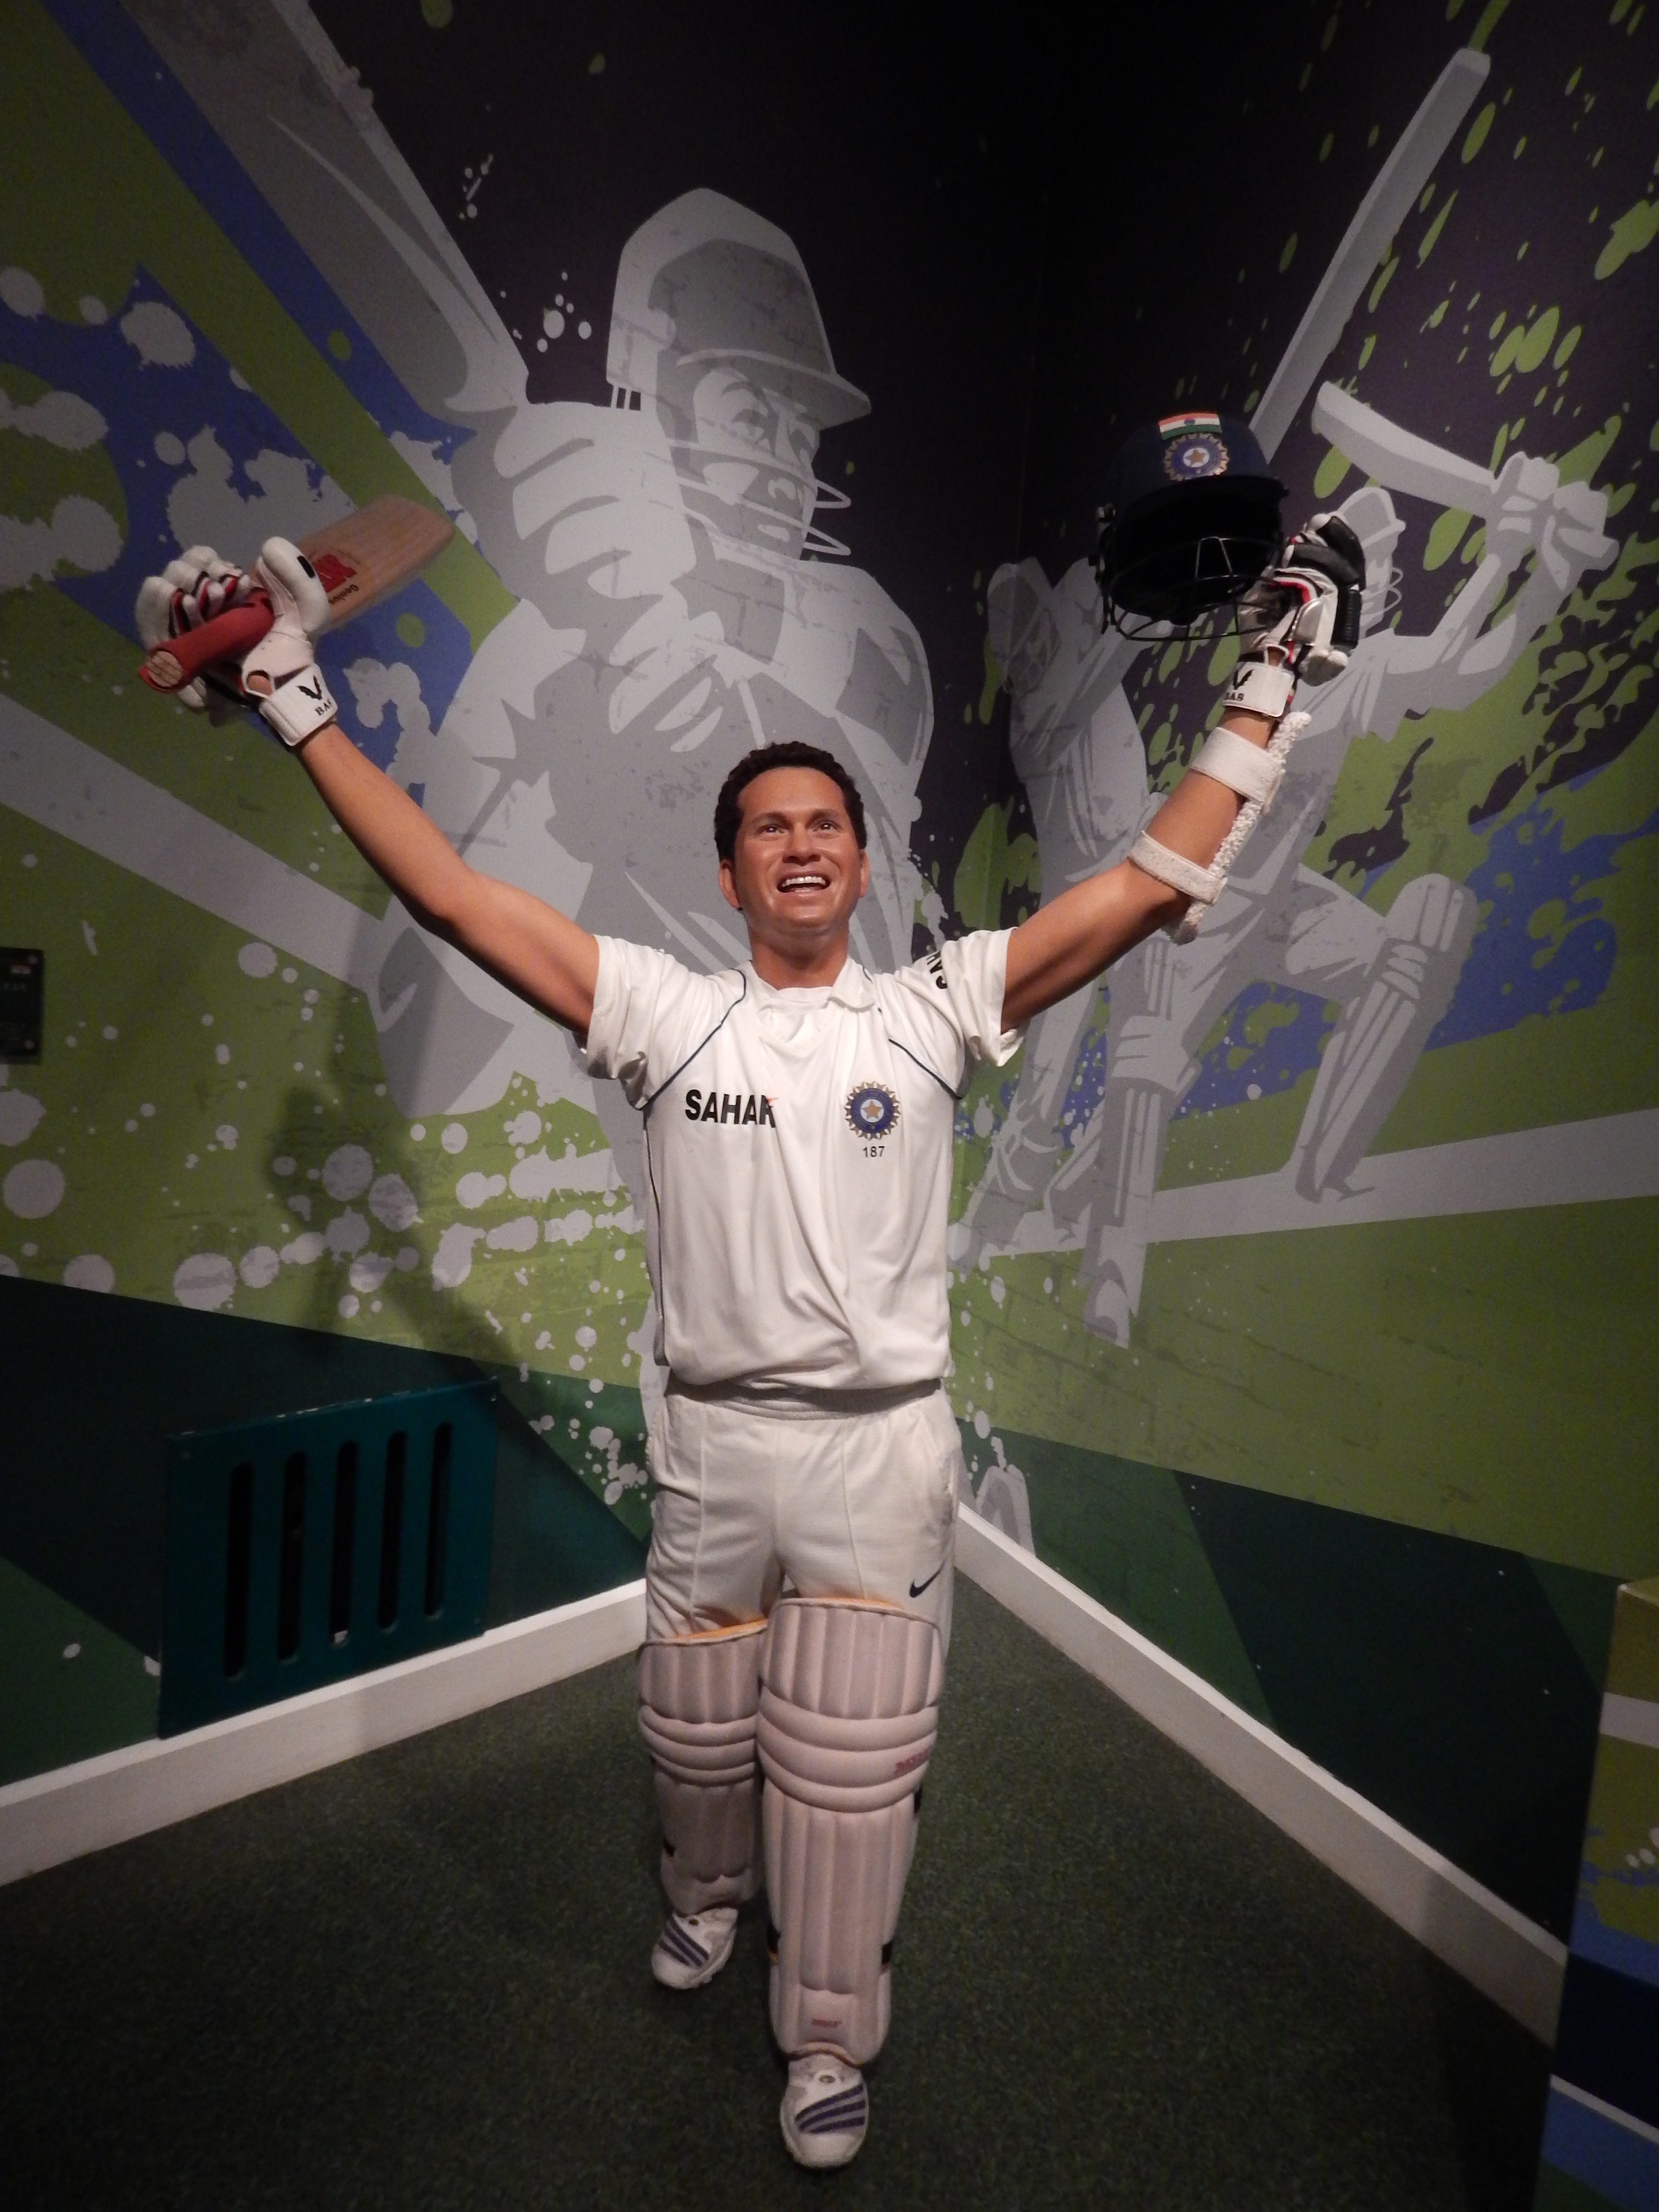
statue, space, world, cricket, england, london, image, screenshot, wax, mannequins